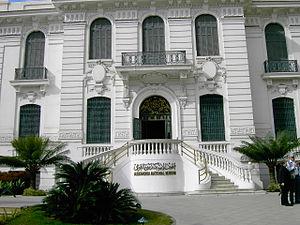
Le Musée national d'Alexandrie, est un musée archéologique égyptien, inauguré le 31 décembre 2003 par le président Hosni Moubarak et installé dans un ancien palais de style italien restauré qui abrita le consulat des États-Unis, rue Tariq Al-Horreya, près du centre de la ville, est l'un des nouveaux musées voulus par le ministère de la culture égyptien dans la plupart des villes d'Égypte.
Alexandrie est une ville d'Égypte. En 2010, elle comptait plus de 4 300 000 habitants. Elle a été fondée par Alexandre le Grand en 331 avant notre ère. Dans l’Antiquité, elle a été la capitale du pays, un grand centre de commerce et un des plus grands foyers culturels hellénistiques de la mer Méditerranée centré sur la fameuse bibliothèque, qui fonda sa notoriété. C'est actuellement la deuxième ville la plus peuplée du pays après Le Caire.